Glycogen debranching enzyme

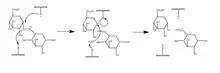
Mechanism for cleaving of alpha-1,6 linkage.

Amylo-α-1,6-glucosidase, or glucosidase, cleaves the remaining alpha-1,6 linkage, producing glucose and a linear chain of glycogen. The mechanism by which the glucosidase cleaves the α -1,6-linkage is not fully known because the amino acids in the active site have not yet been identified. It is thought to proceed through a two step acid base assistance type mechanism, with an oxocarbenium ion intermediate, and retention of configuration in glucose. This is a common method through which to cleave bonds, with an acid below the site of hydrolysis to lend a proton and a base above to deprotinate a water which can then act as a nucleophile. These acids and bases are amino acid side chains in the active site of the enzyme. A scheme for the mechanism is shown in the figure.